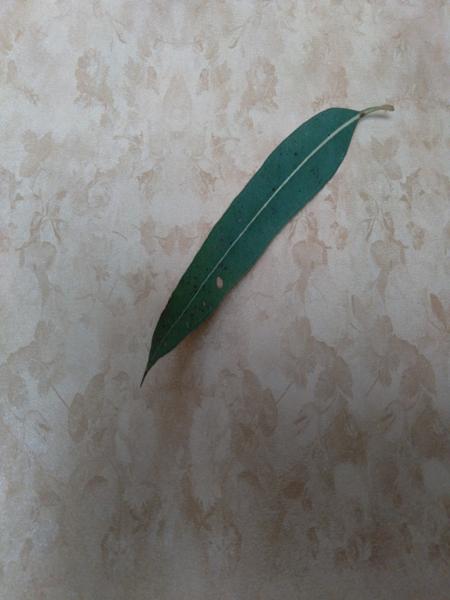
Plant: Eucalyptus